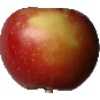
Label: braeburn_apple